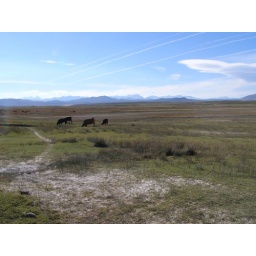
cows in a field